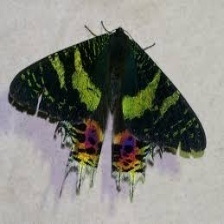
Species: MADAGASCAN SUNSET MOTH